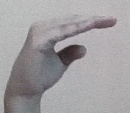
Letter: jeem